Renault Fluence Z.E.

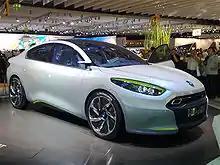
Fluence Z.E. Concept unveiled in the 2009 Frankfurt Motor Show.

The Fluence Z.E. is available in several European countries and also was sold in Israel through the Better Place network. Since retail sales began in 2011, a total of 3,935 units have been sold worldwide through October 2014. of which, 2,384 units were registered in Europe through October 2014. and around 1,000 units were sold in Israel through May 2013. , combined global sales since inception of the Fluence Z.E. and SM3 Z.E. totaled 10,600 units.